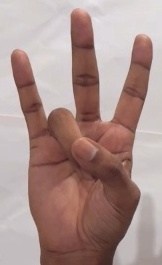
ASL sign: 7